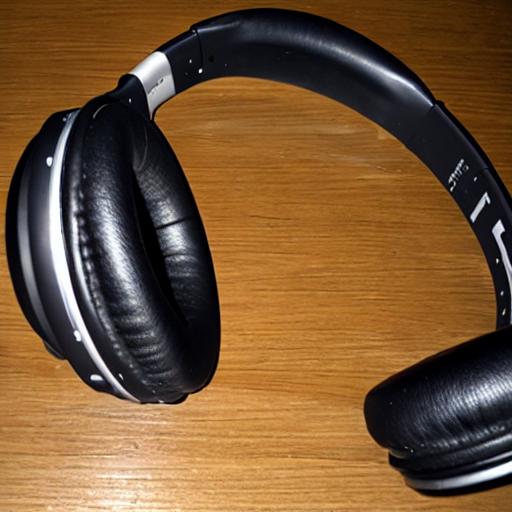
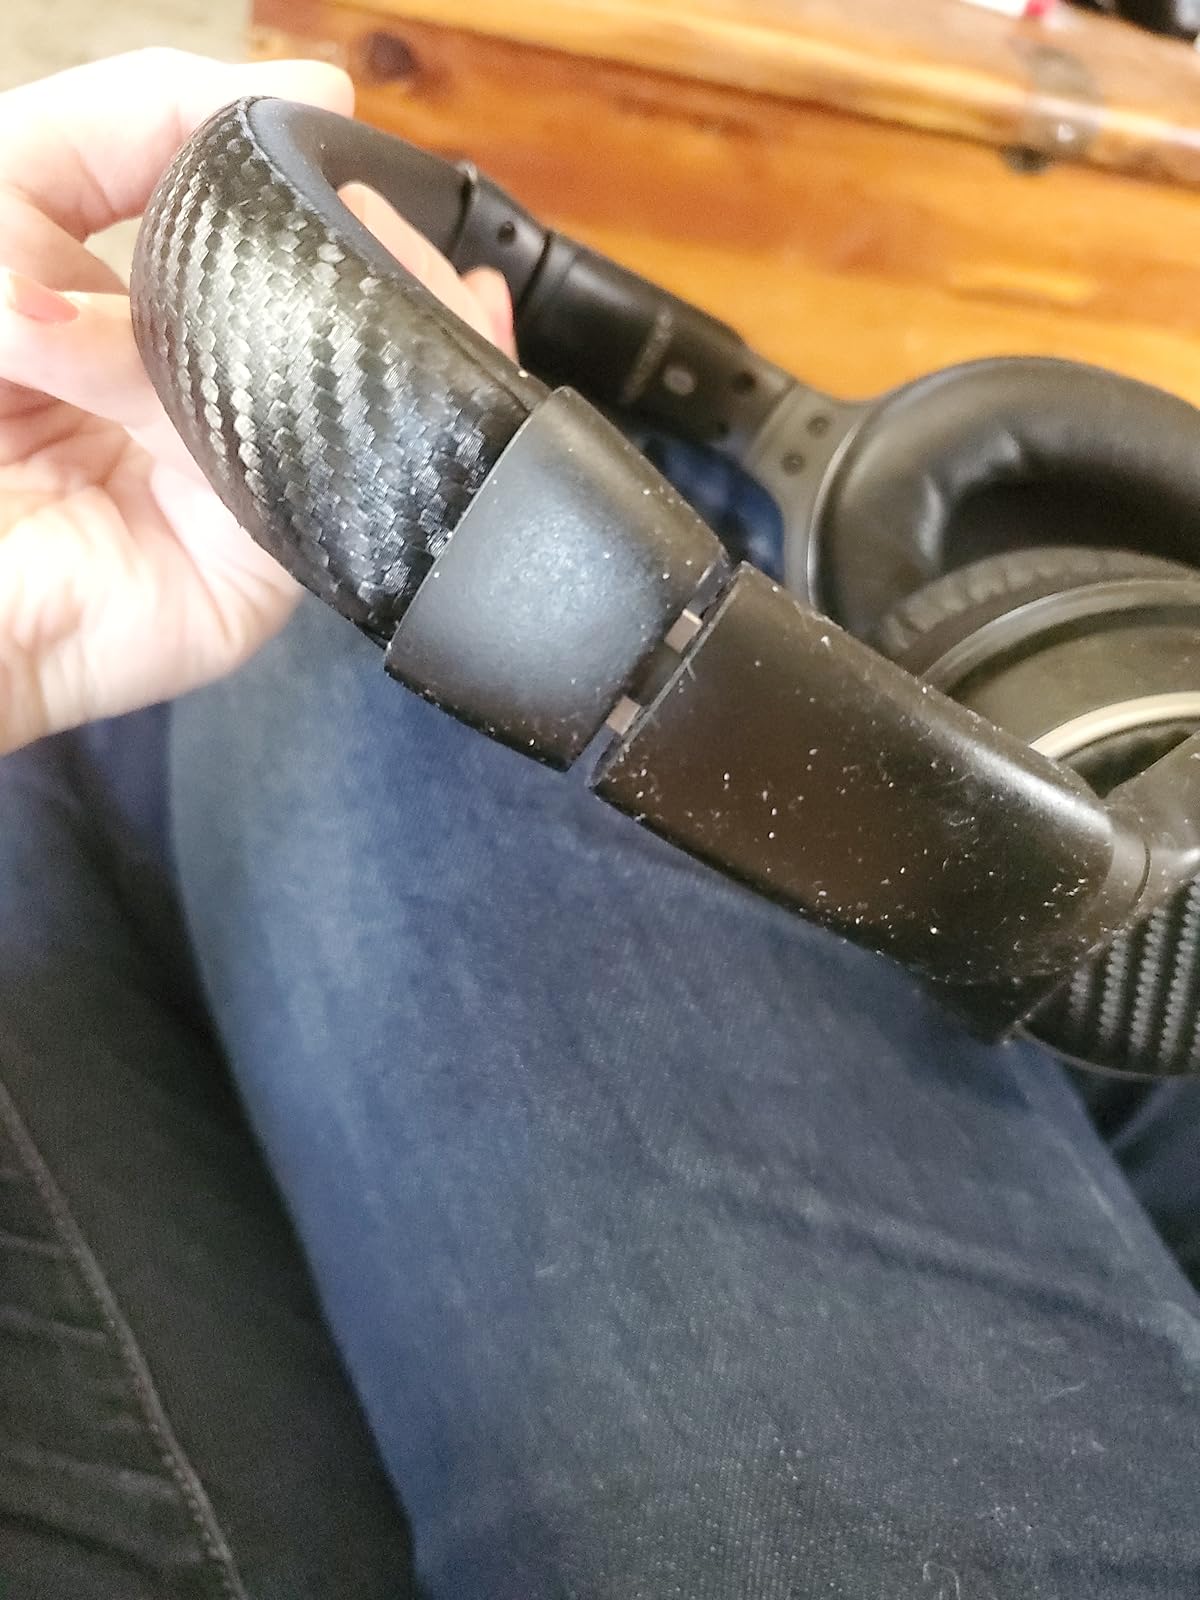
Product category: headphones
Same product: no